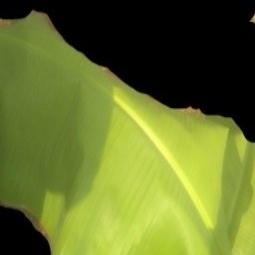
Label: Healthy